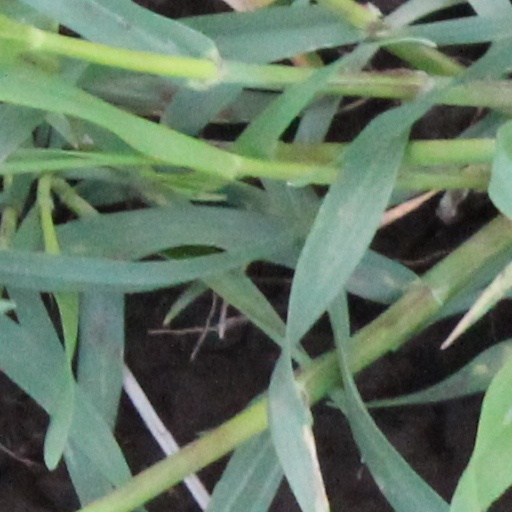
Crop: wheat